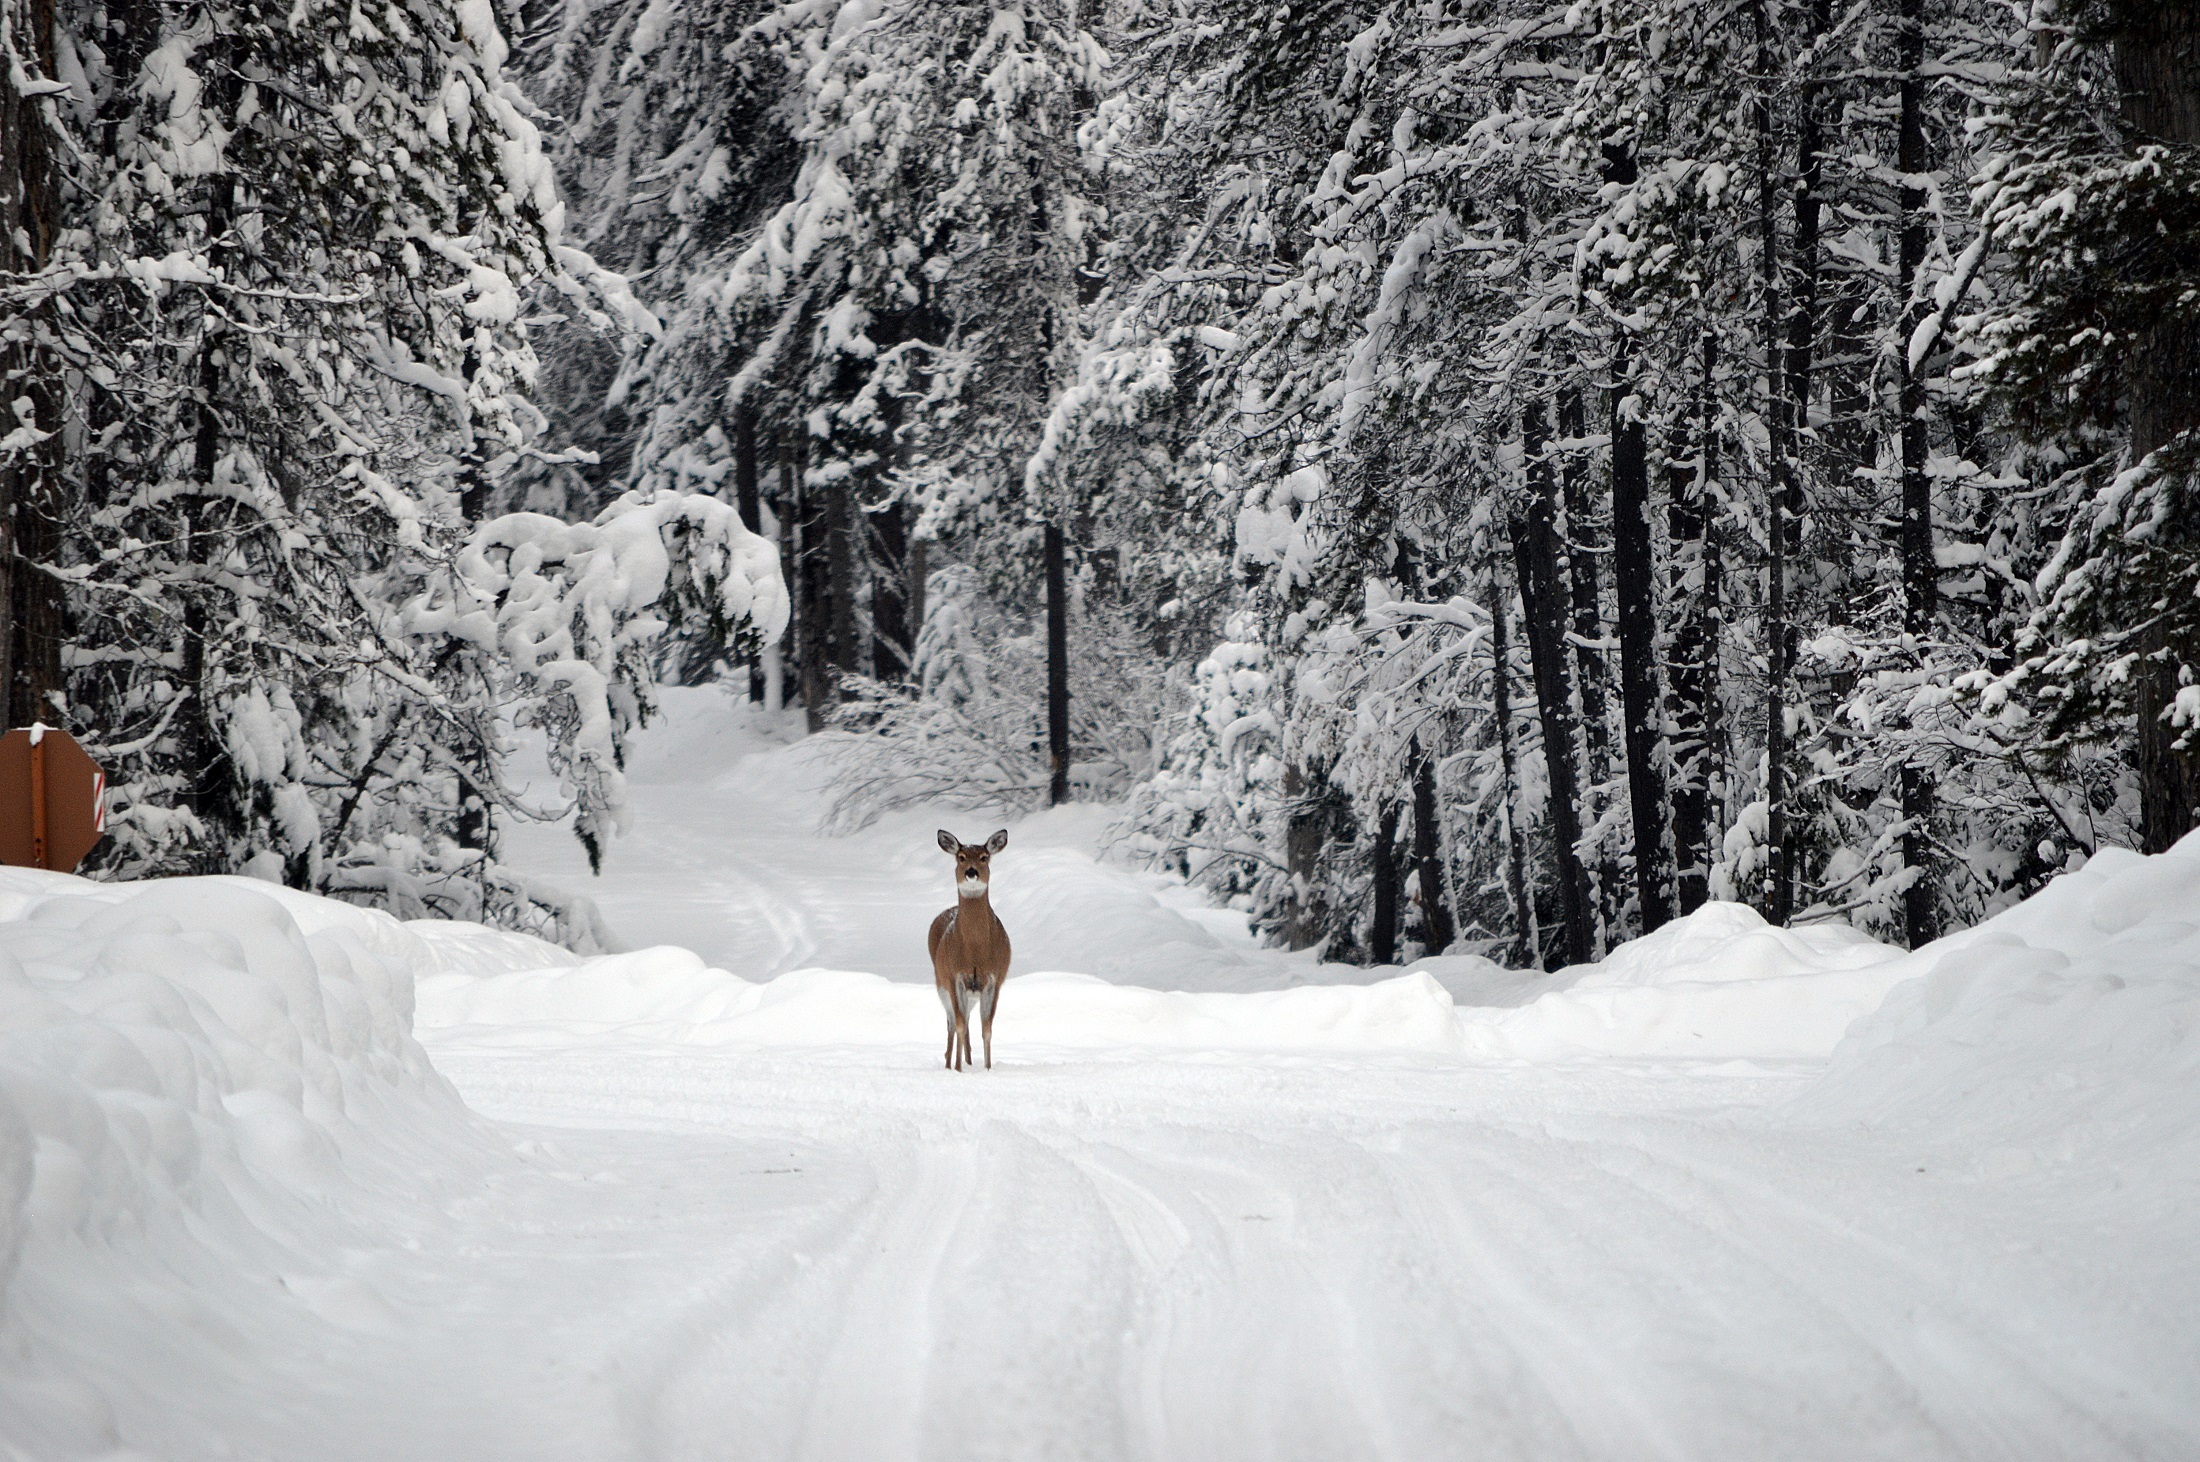
landscape, tree, nature, forest, snow, cold, winter, road, white, looking, wildlife, deer, scenic, weather, usa, season, doe, trees, outdoors, footwear, blizzard, alert, montana, freezing, whitetail, glacier national park, geological phenomenon, winter storm